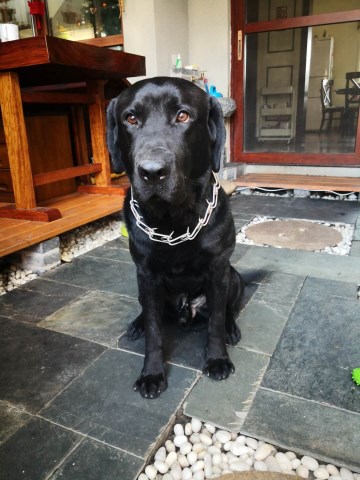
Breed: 3580-n000122-Labrador_retriever